Moron 5 and the Crying Lady

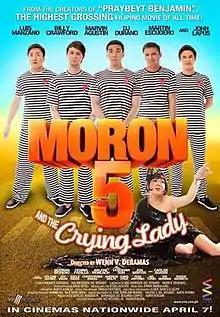
Theatrical movie poster

Moron 5 and the Crying Lady is a 2012 Filipino comedy film directed by Wenn V. Deramas, starring Luis Manzano, DJ Durano, Martin Escudero, Billy Crawford, Marvin Agustin, and John Lapus. It was released on April 7, 2012, and was distributed by Viva Films. A sequel, "", was released on November 5, 2014.